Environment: real
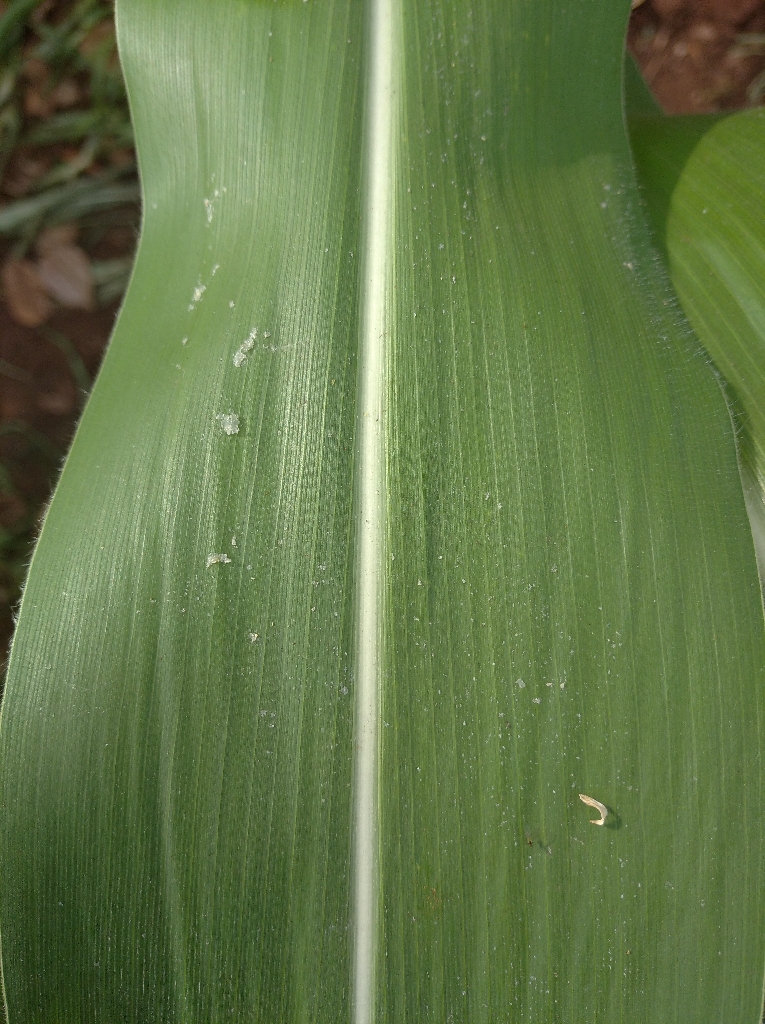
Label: healthy